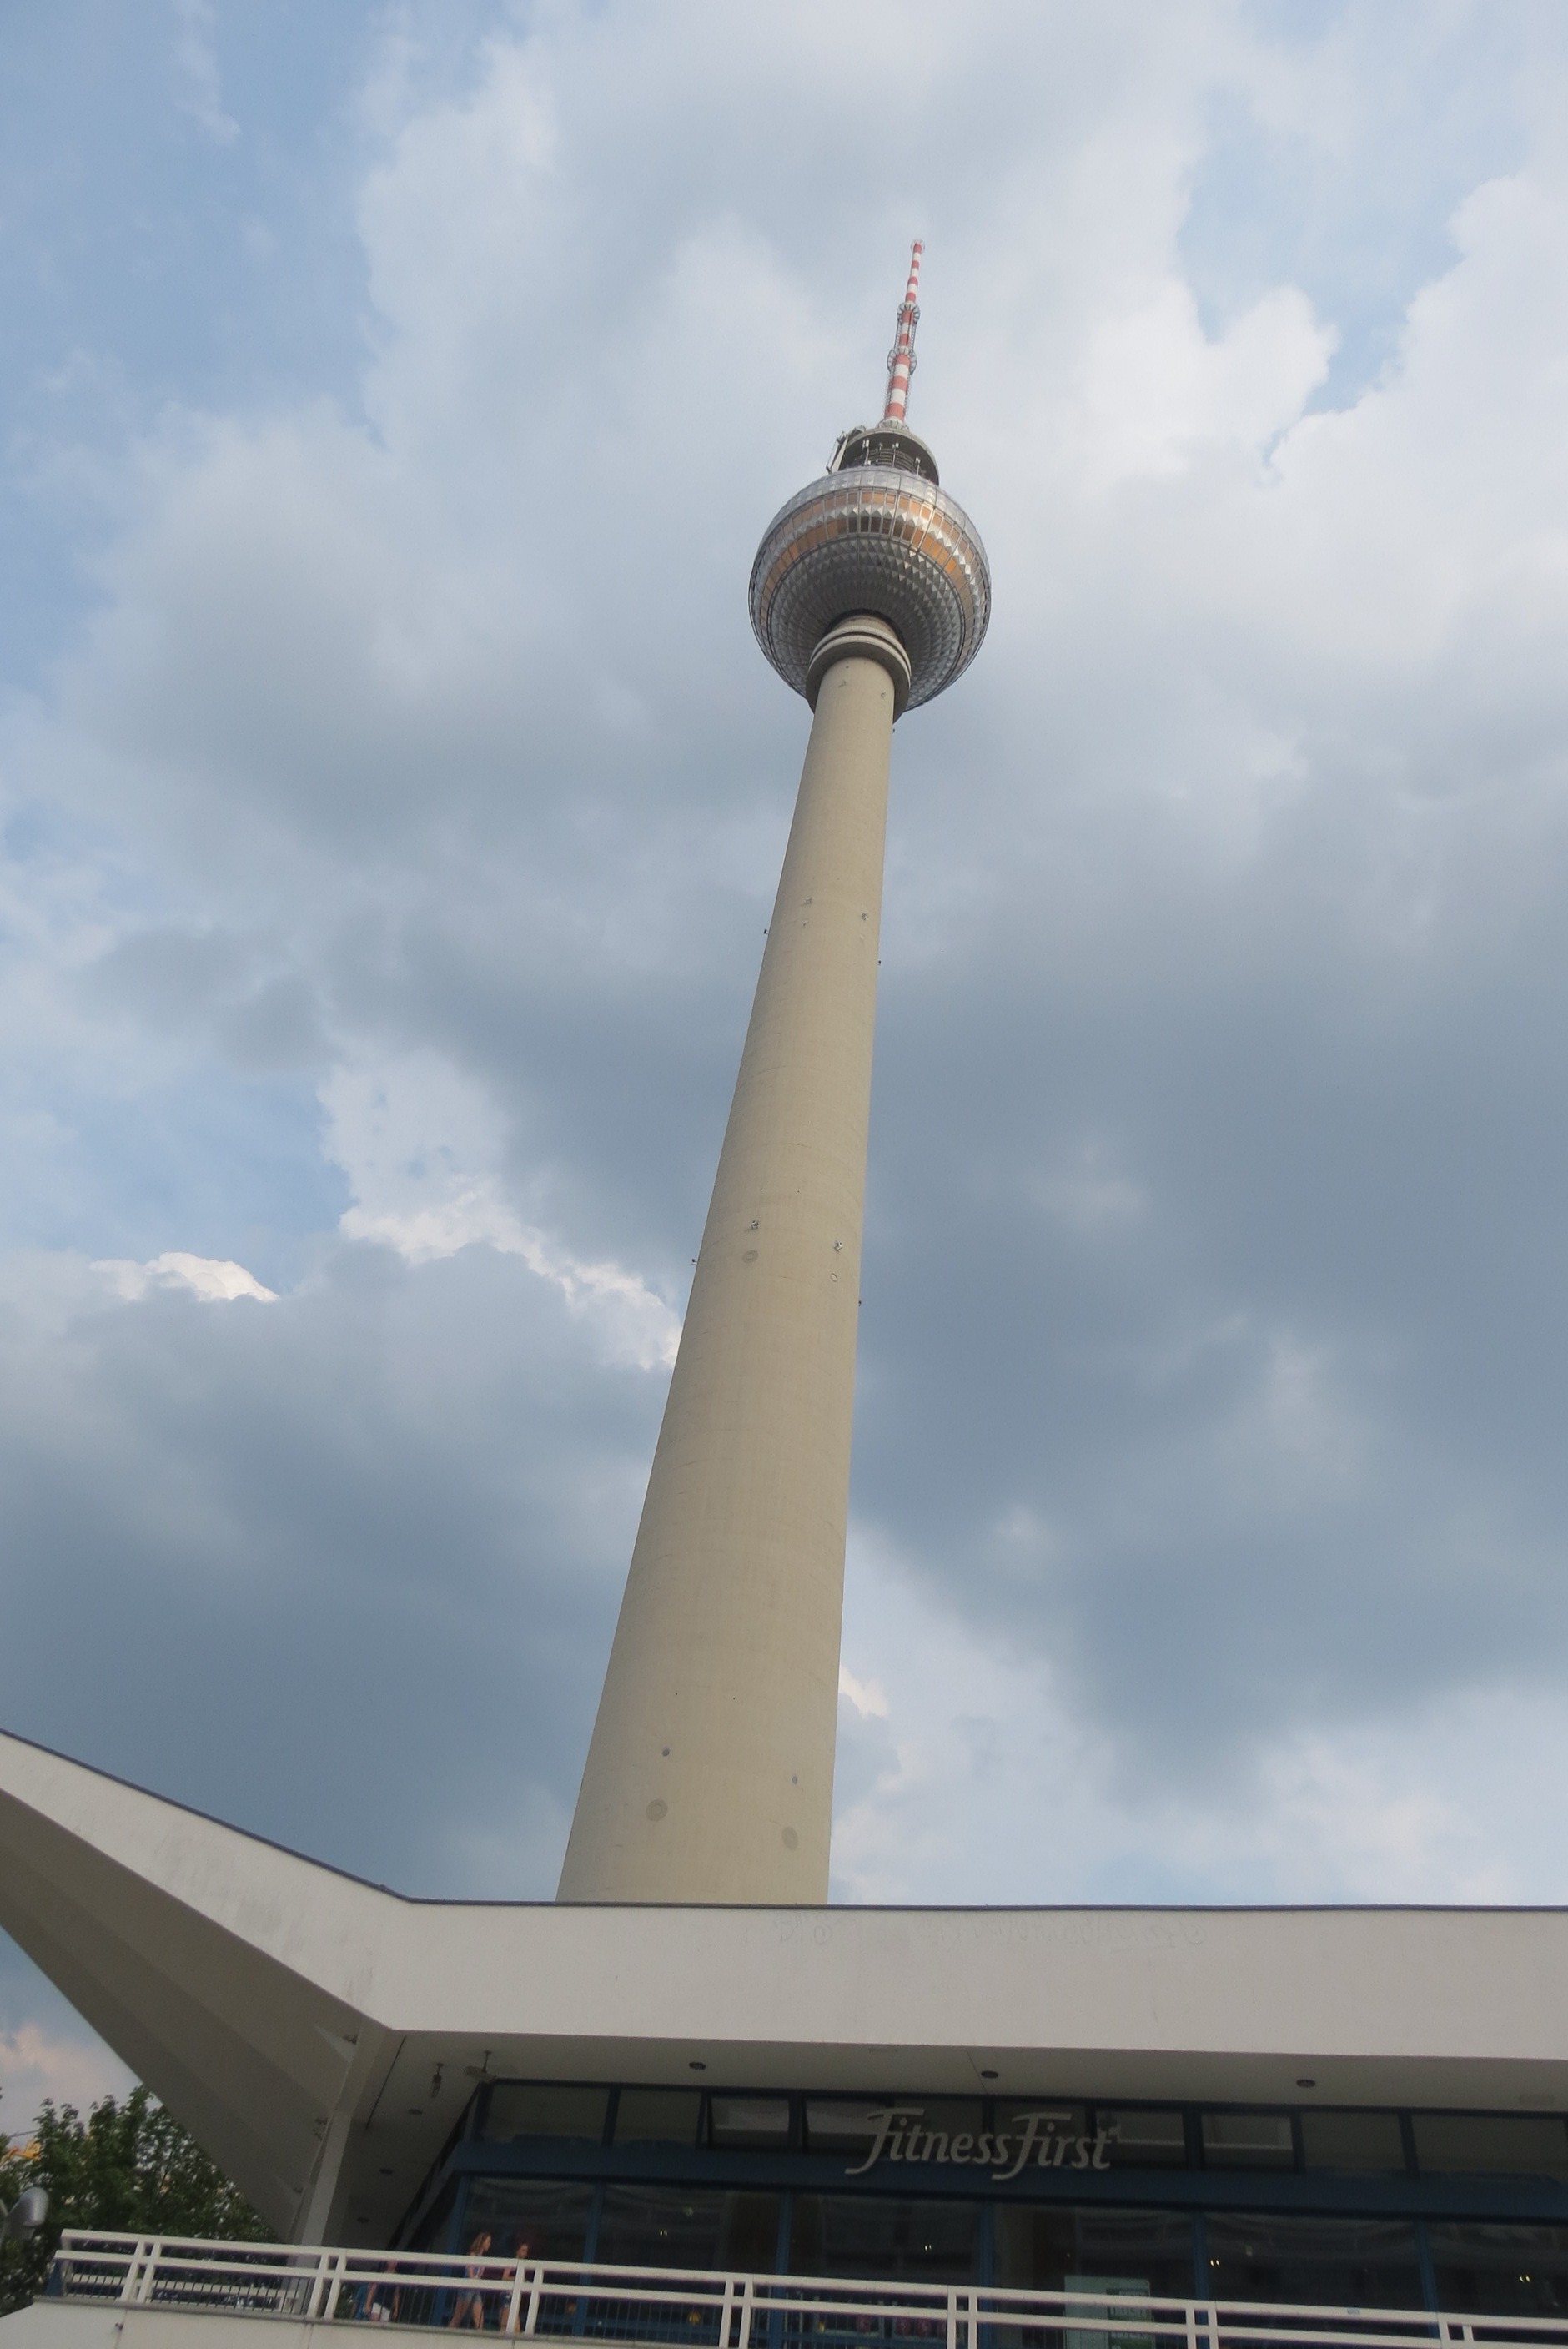
structure, tower, landmark, torre, germany, berlin, control tower, torre de televisi n, urbanos, simbolo